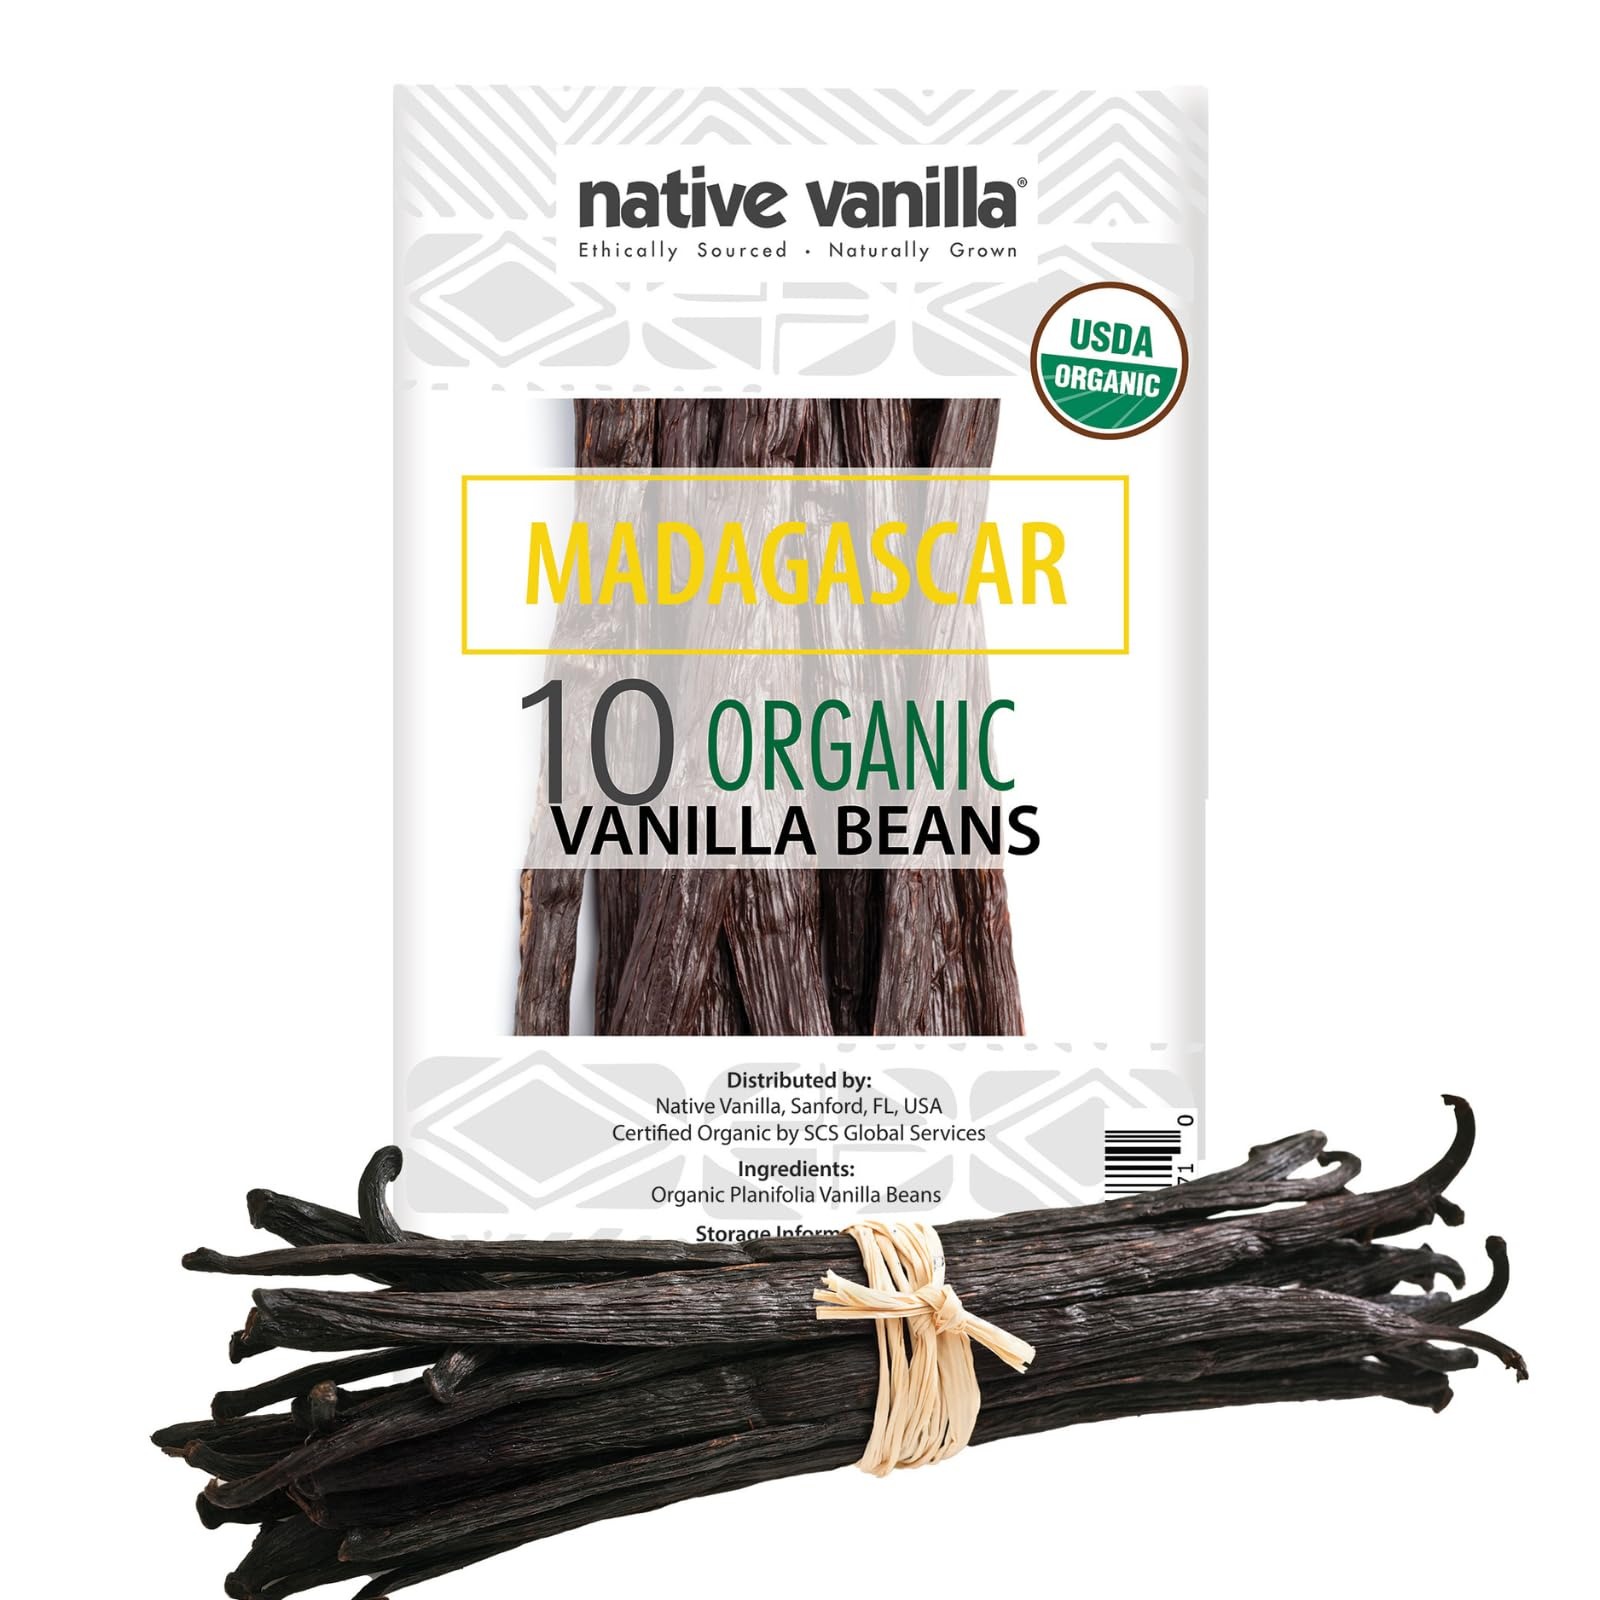
Item Name: 10 Organic Madagascar Vanilla Beans - Gourmet Grade A Premium Vanilla Pods - For Vanilla Extract & Baking - For Cooking, Desserts & More - 100% Vegan & Kosher - Non-GMO & Gluten-Free - Native Vanilla
Bullet Point 1: ORGANIC MADAGASCAR VANILLA BEANS - Immerse yourself in the alluring flavor of Organic Madagascar vanilla beans, emanating a tantalizing rich aroma and boasting an exquisite balance of oiliness, moistness, and freshness. These pods are densely packed with an abundance of precious vanilla seeds, promising an unforgettable sensory experience.
Bullet Point 2: 10 PREMIUM GRADE A BEANS - Our gourmet Vanilla Pods are fairly traded and sustainably sourced from farmers in Madagascar. Native Vanilla Vanilla Beans are 4-6 inches with a 30-35% moisture content and an abundance of dark, rich seeds.
Bullet Point 3: RICH FLAVORS - Our vanilla beans from Sava, Madagascar have a rich buttery and creamy flavor, with notes of caramel, cherry, and almond. These beans are characterized by their plump, oily appearance and their distinctive aroma. Our premium Vanilla Beans can be used in a variety of recipes as flavoring or ingredients, for homemade extract, baking, cooking and more.
Bullet Point 4: QUALITY INGREDIENTS - Our whole Madagascar Vanilla Beans are USDA Organic, Kosher, Halal, Vegan, Non-GMO, and Gluten Free. These vanilla beans are also known for their long and plump shape, which is a sign of high quality.
Bullet Point 5: USE & STORAGE - Store fresh vanilla beans in a tightly sealed airtight container, preferably a glass jar. Keep them away from heat in a dark place such as a pantry or cabinet, and do not store them in the refrigerator.
Product Description: Native Vanilla’s Organic Madagascar Vanilla Beans provide a rich flavor and distinctive aroma to use in baking, cooking, brewing, extracts, and much more. Our Vanilla Planifolia Beans measure 5-6 inches long and have a moisture content of 30-35%. Our Grade A Vanilla Beans are fairly traded and sustainably sourced from farmers in Madagascar. Native Vanilla Vanilla Beans have a higher-than-average water and oil content and an abundance of seeds. Our vanilla beans from Sava, Madagascar have a rich and creamy flavor, with notes of caramel, cherry, and almond, and are characterized by their plump, oily appearance and distinctive aroma. Our Vanilla Beans are USDA Organic, Kosher, Halal, Vegan, Non-GMO, and Gluten Free. Store fresh vanilla beans in a tightly sealed airtight container, preferably a glass jar. Keep them away from heat in a dark place such as a pantry or cabinet, and do not store them in the refrigerator.
Value: 10.0
Unit: Count

Price: 14.99